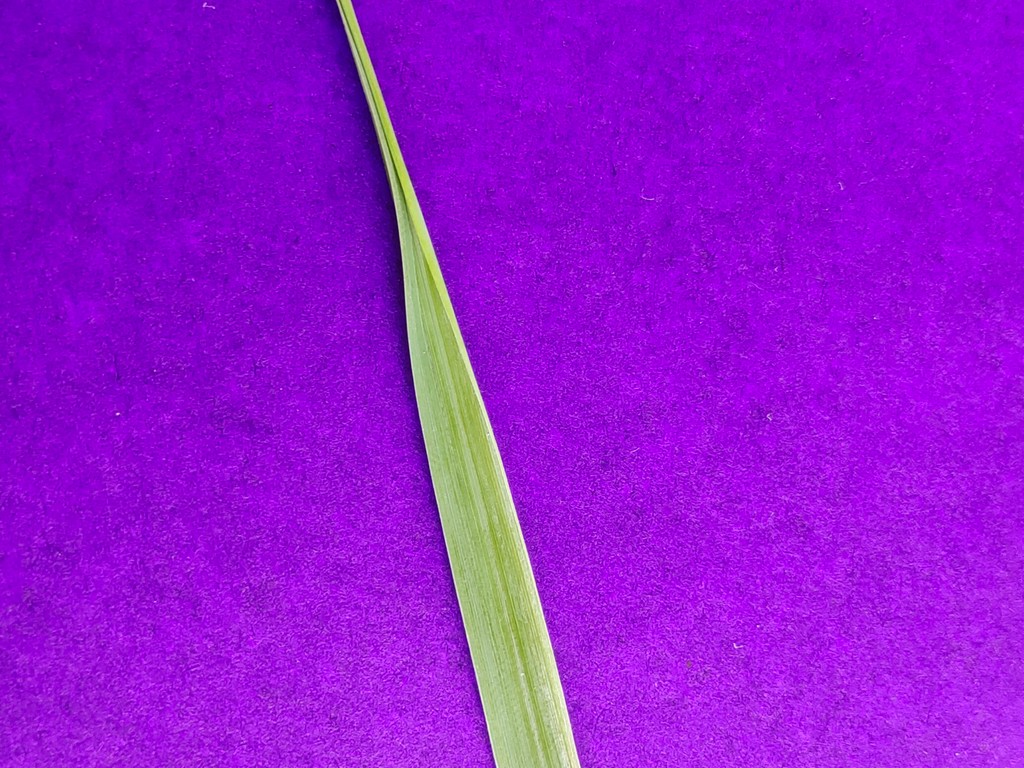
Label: Healthy